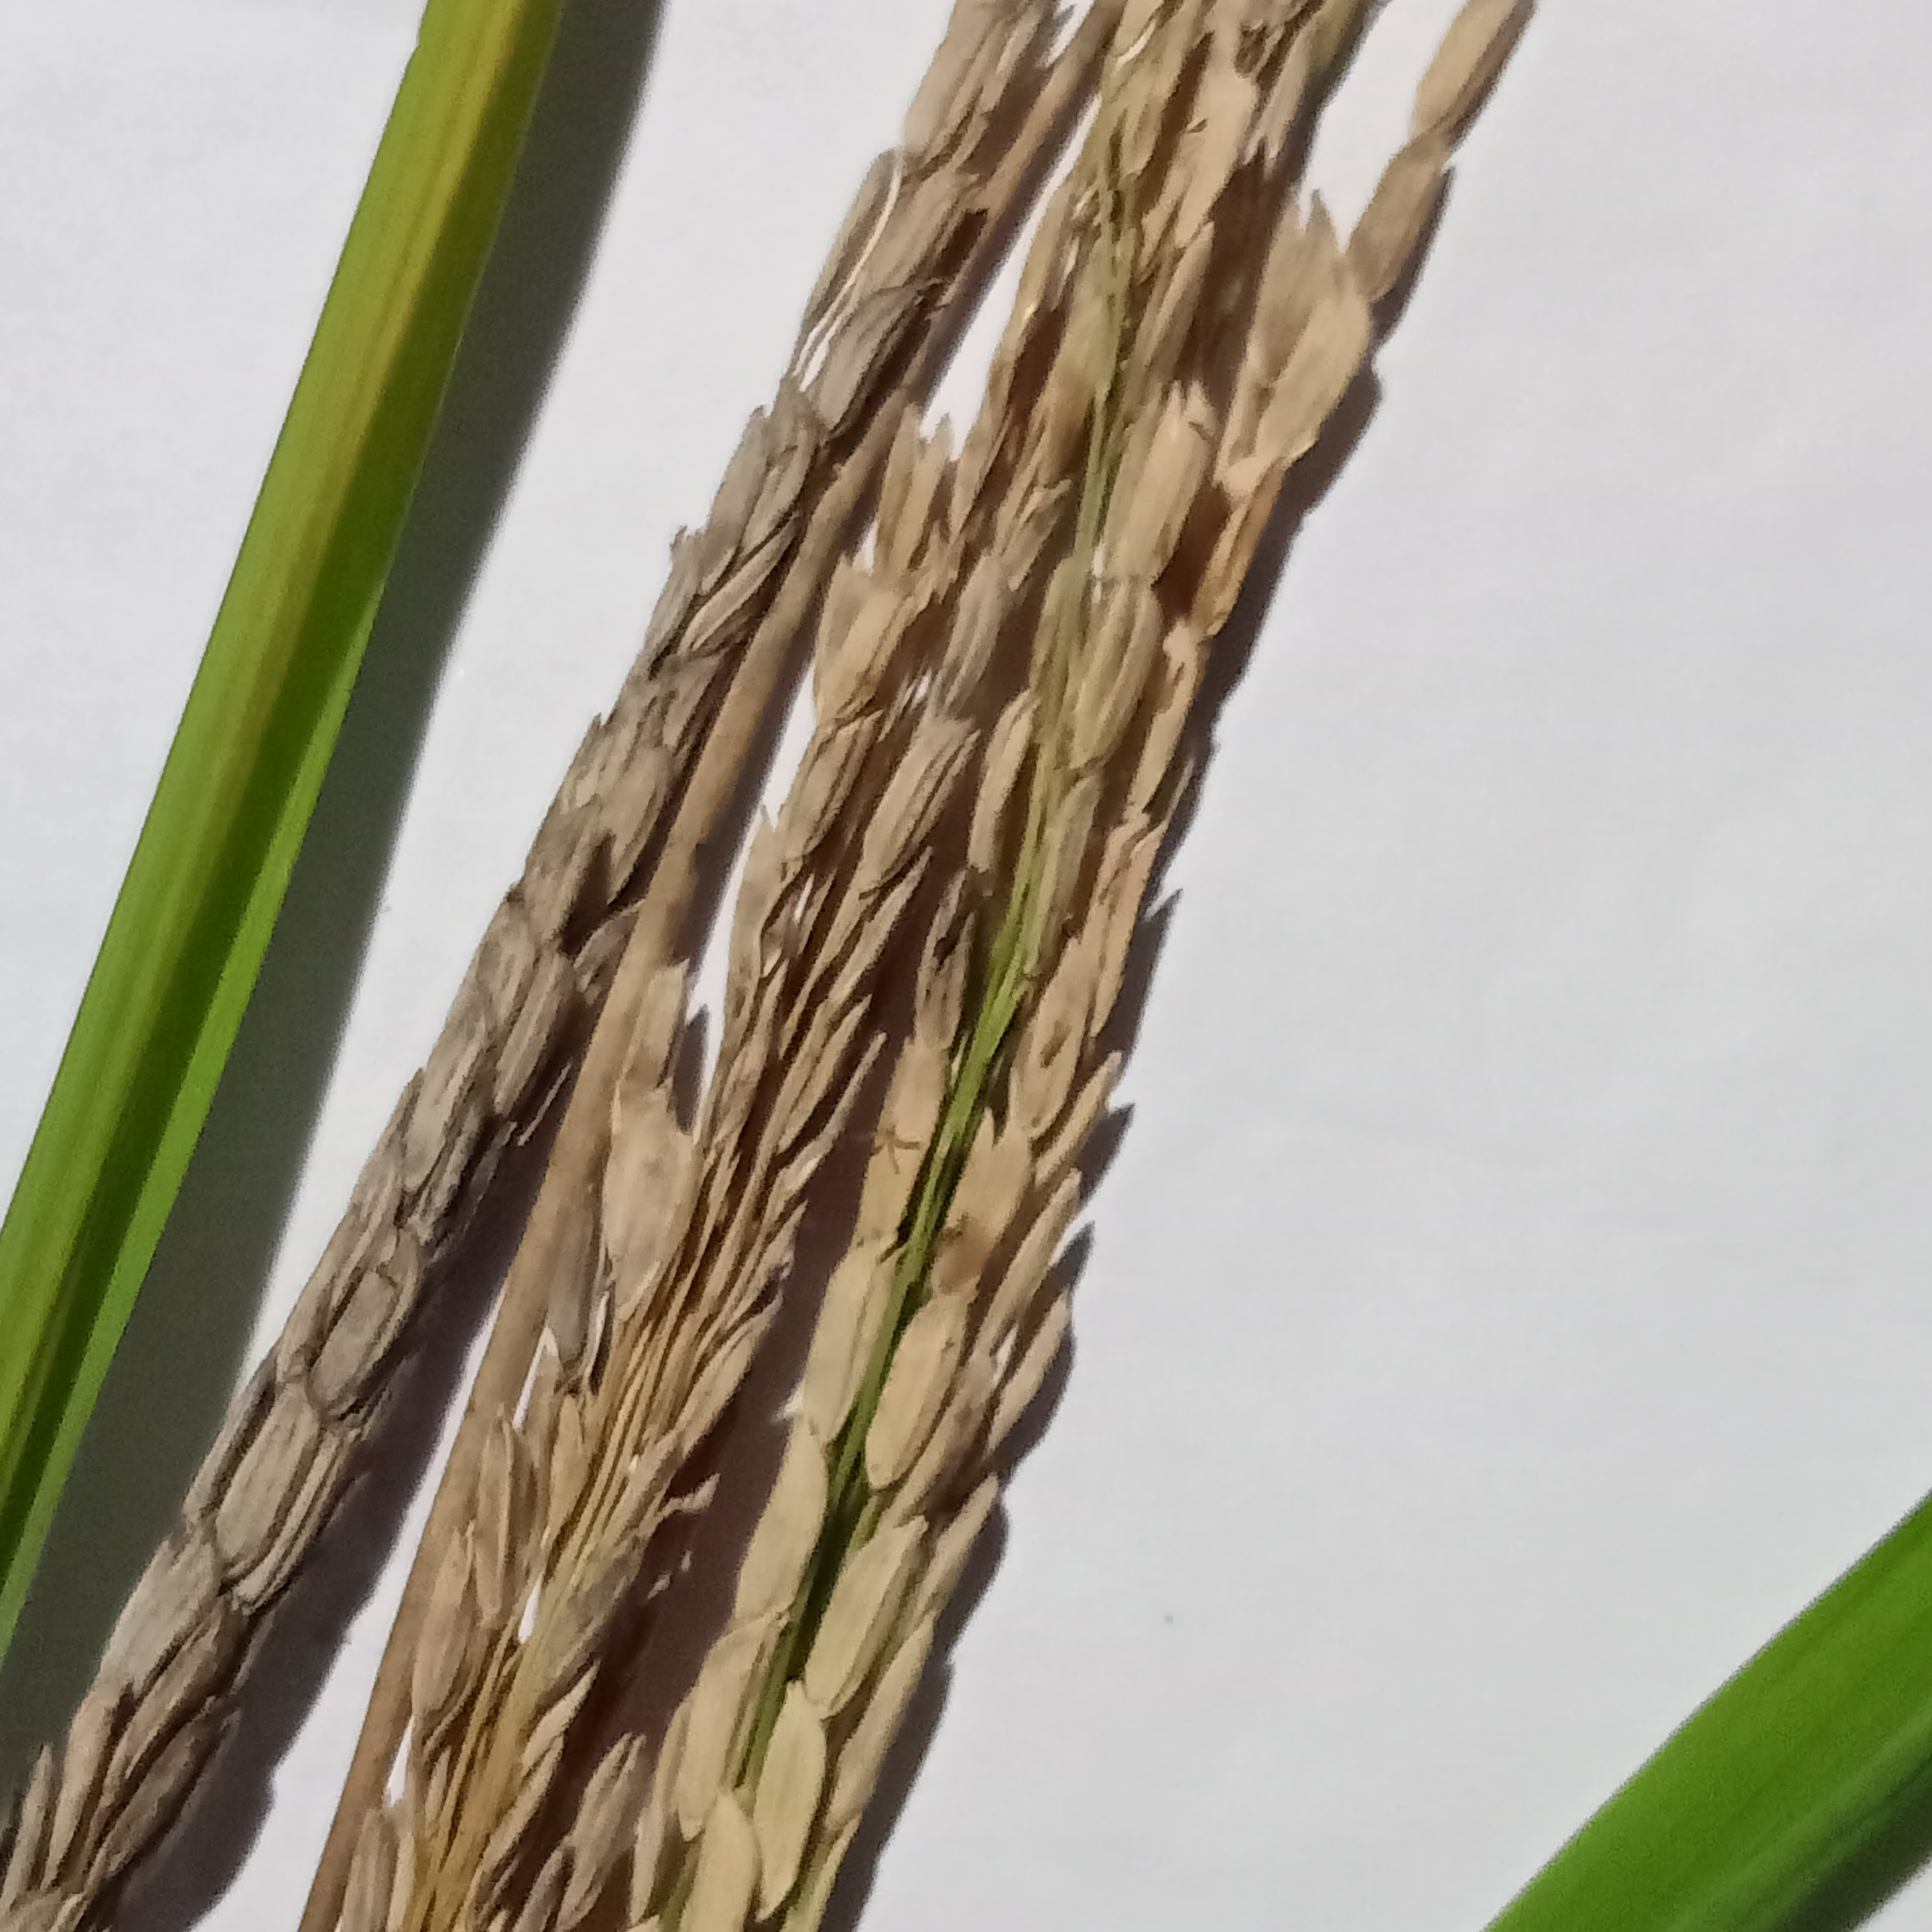
Nhãn: Bệnh Đạo ôn lá và cổ bông (Rice leaf and neck blast)